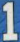
Number: 1